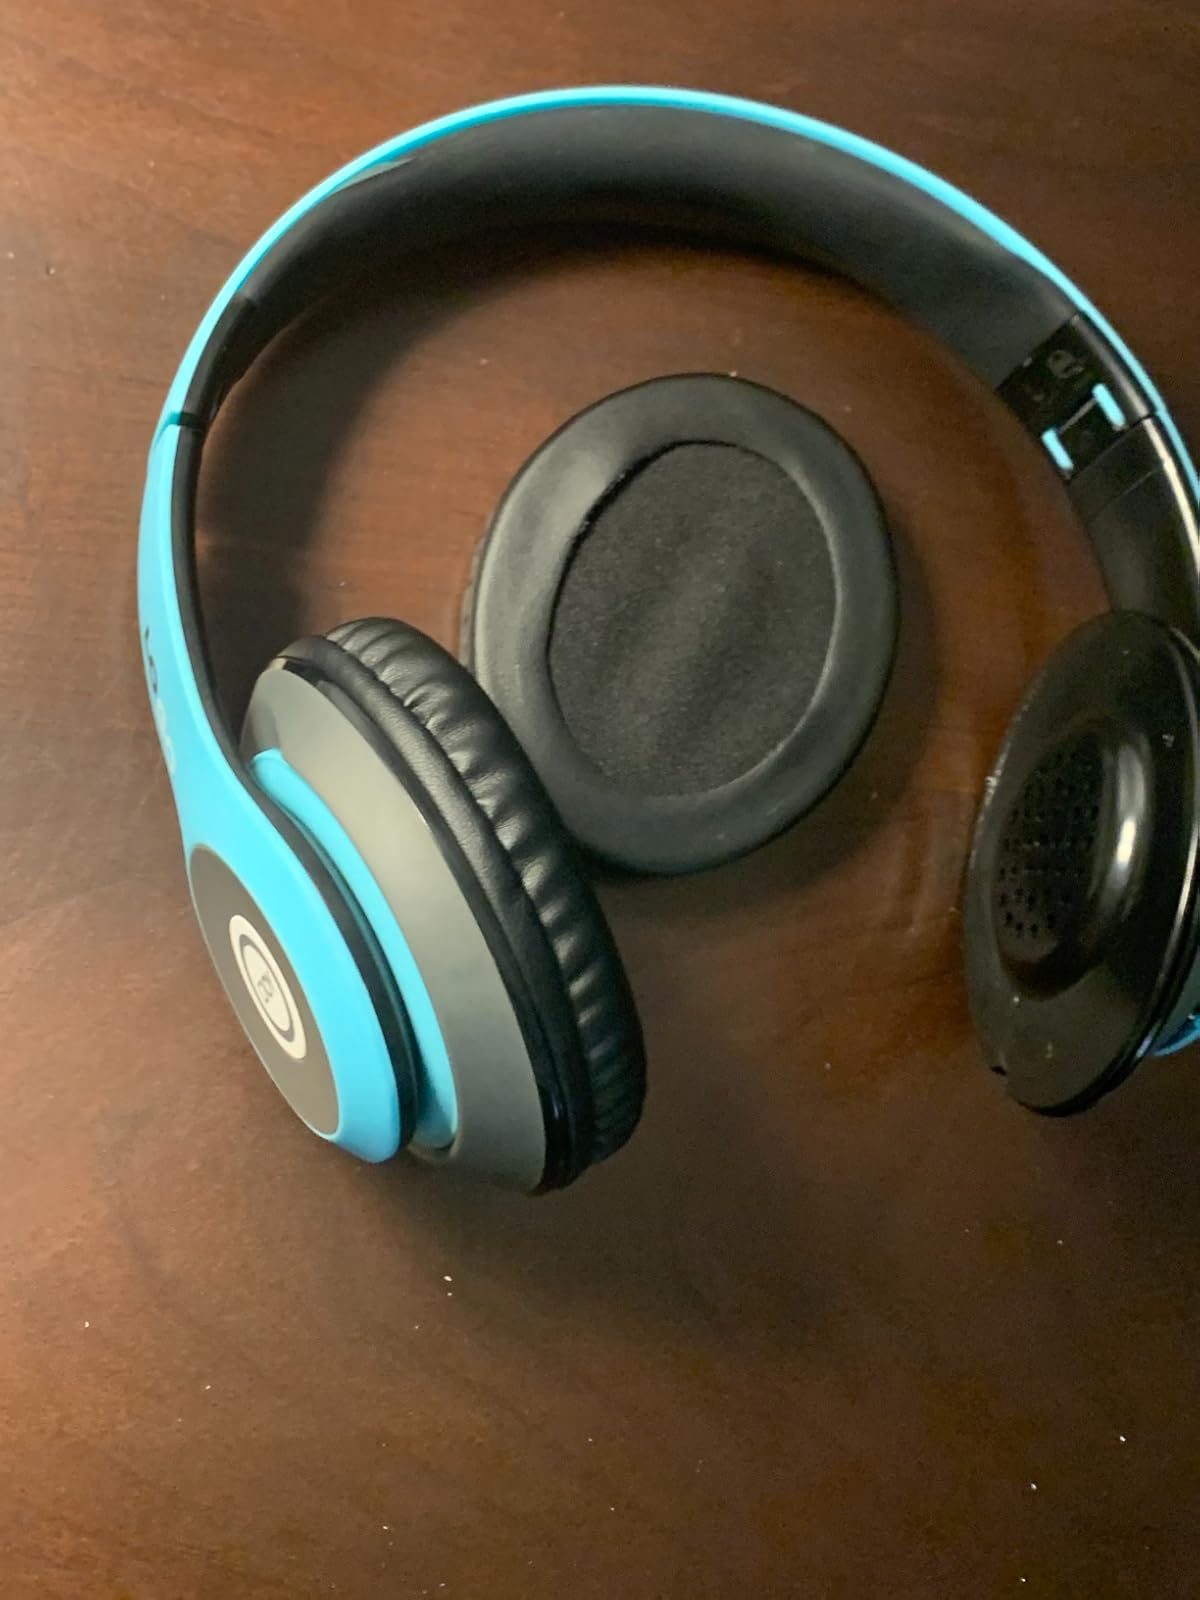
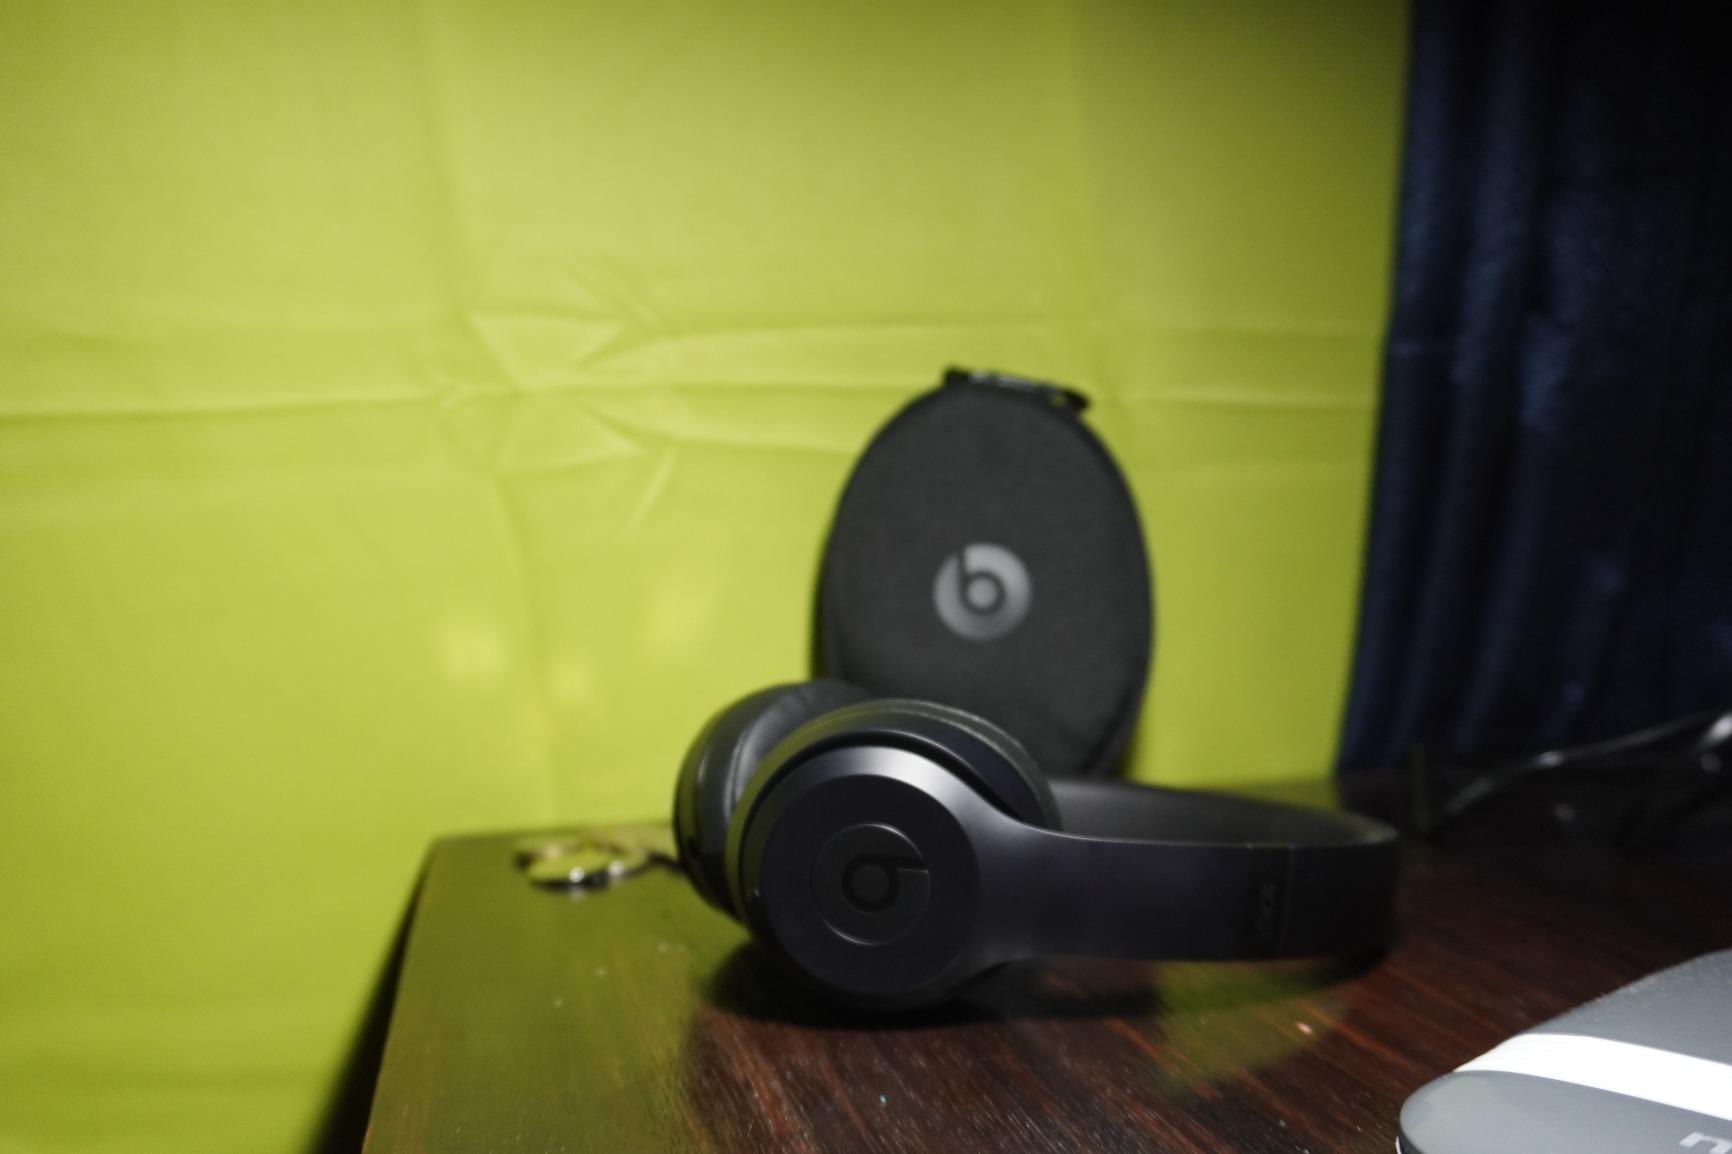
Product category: headphones
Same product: no